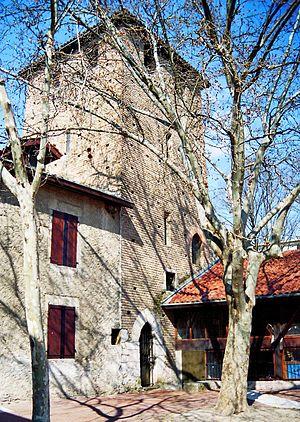
Tour Prémol à Grenoble (quartier Village Olympique)
La Tour Prémol est un édifice situé dans le quartier du village olympique de Grenoble. Il s'agit d'une tour carrée en briques qui faisait partie d'une maison forte. La tour est datée de 1350. Son état de conservation est très bon.